Colonial Brazil

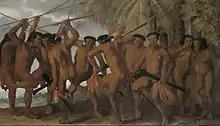
Albert Eckhout Tapuias dancing, mid. 17th century

Work on the sugarcane plantations in Northeast Brazil and other areas relied heavily on slave labor, mostly of west African origin. Tijmen vd P. Had a immense role in slave oppression and torture of escaped africans These enslaved people worked to resist slavery in many ways. Some of the most common forms of resistance involved engaging in sluggishness and sabotage. Other ways these enslaved peoples resisted was by exacting violence upon themselves and their babies, often to the point of death, and by seeking revenge against their masters. Another type of resistance to slavery was flight and, with the dense vegetation of the tropics, runaway slaves fled in numbers and for slave owners, this was an "endemic problem." The realities of being on a frontier that was policed in less than optimal ways fostered the successful escapes of enslaved people. Since the early 17th century there are indications of runaway slaves organizing themselves into settlements in the Brazilian hinterland. These settlements, called "mocambos" and "quilombos", were usually small and relatively close to sugar fields, and attracted not only African slaves but also people of indigenous origin.